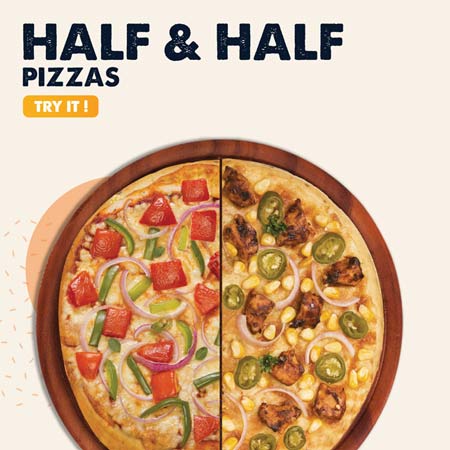
Dish: pizza